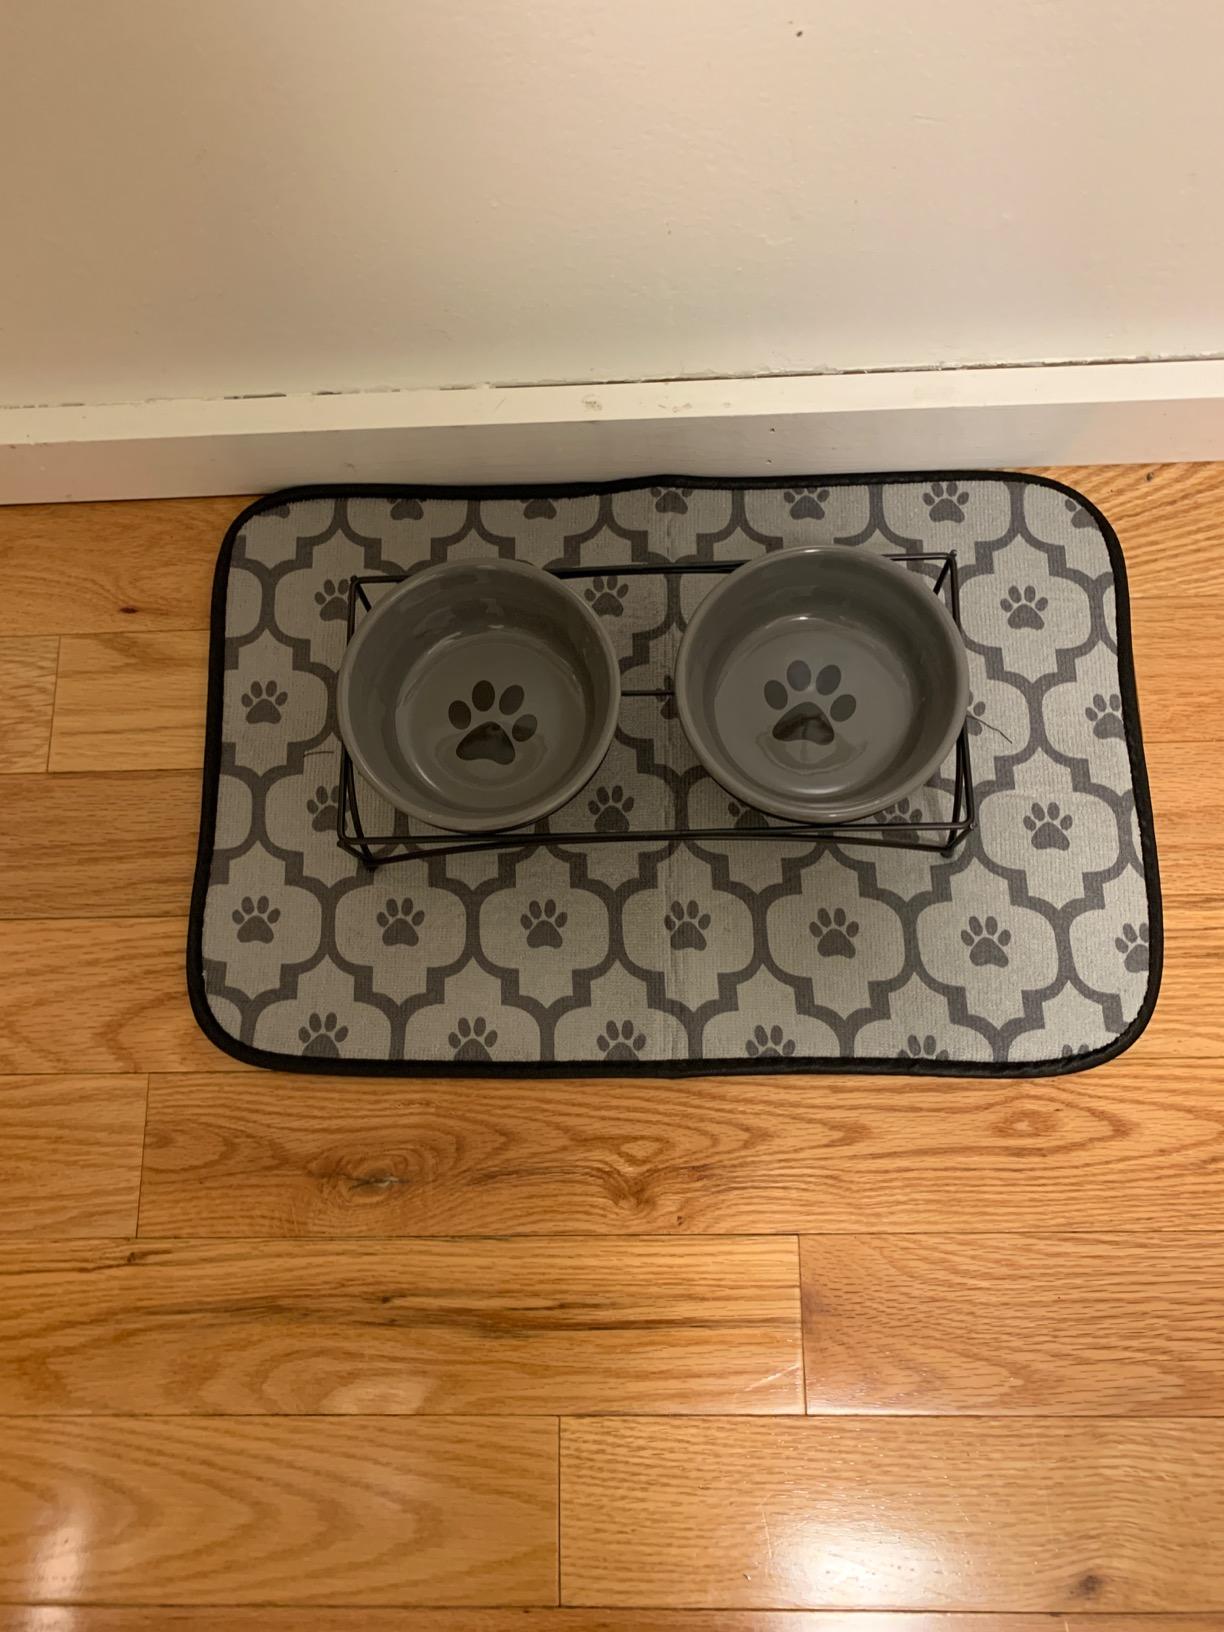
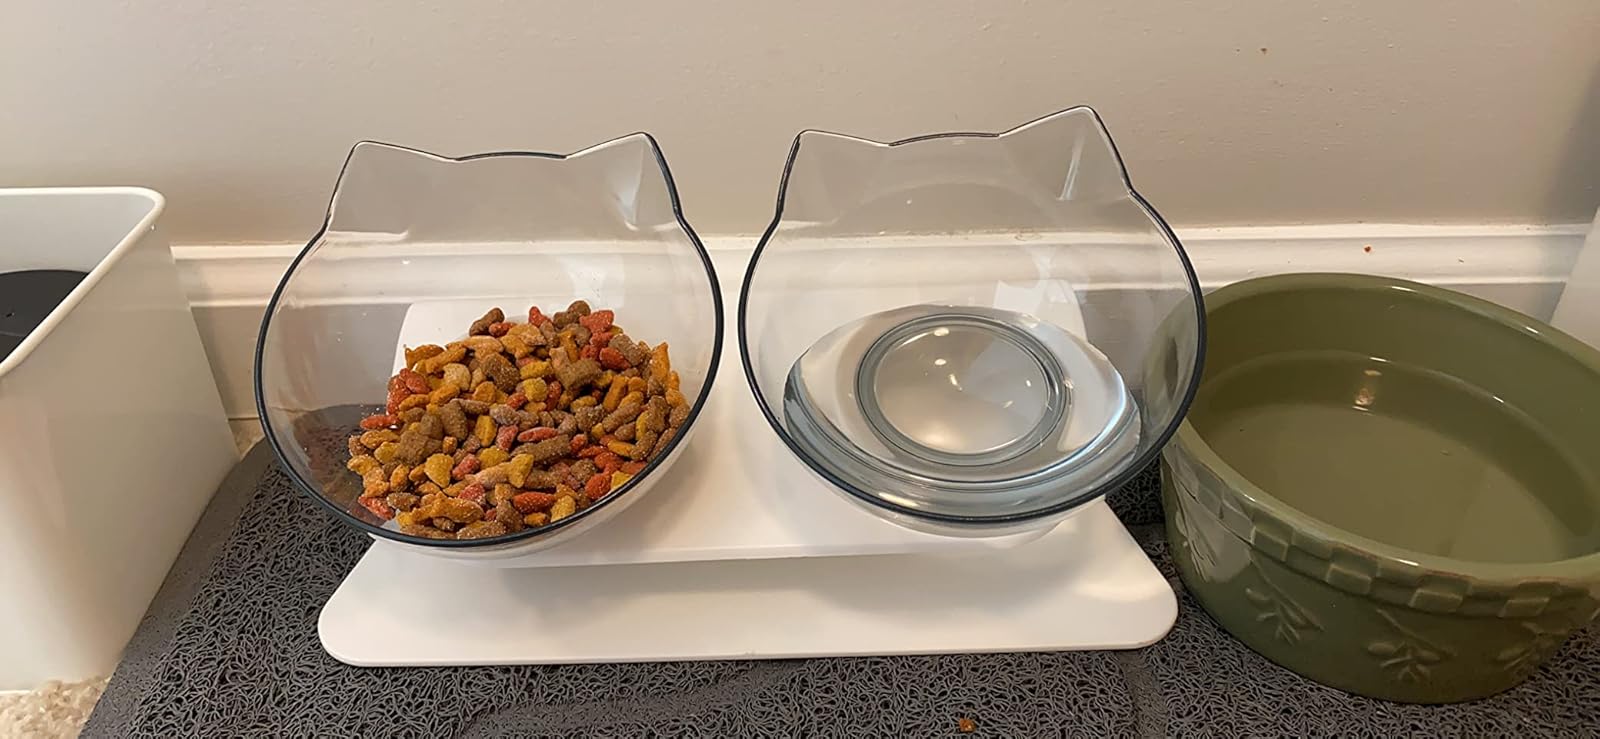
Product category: items_bowl
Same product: no